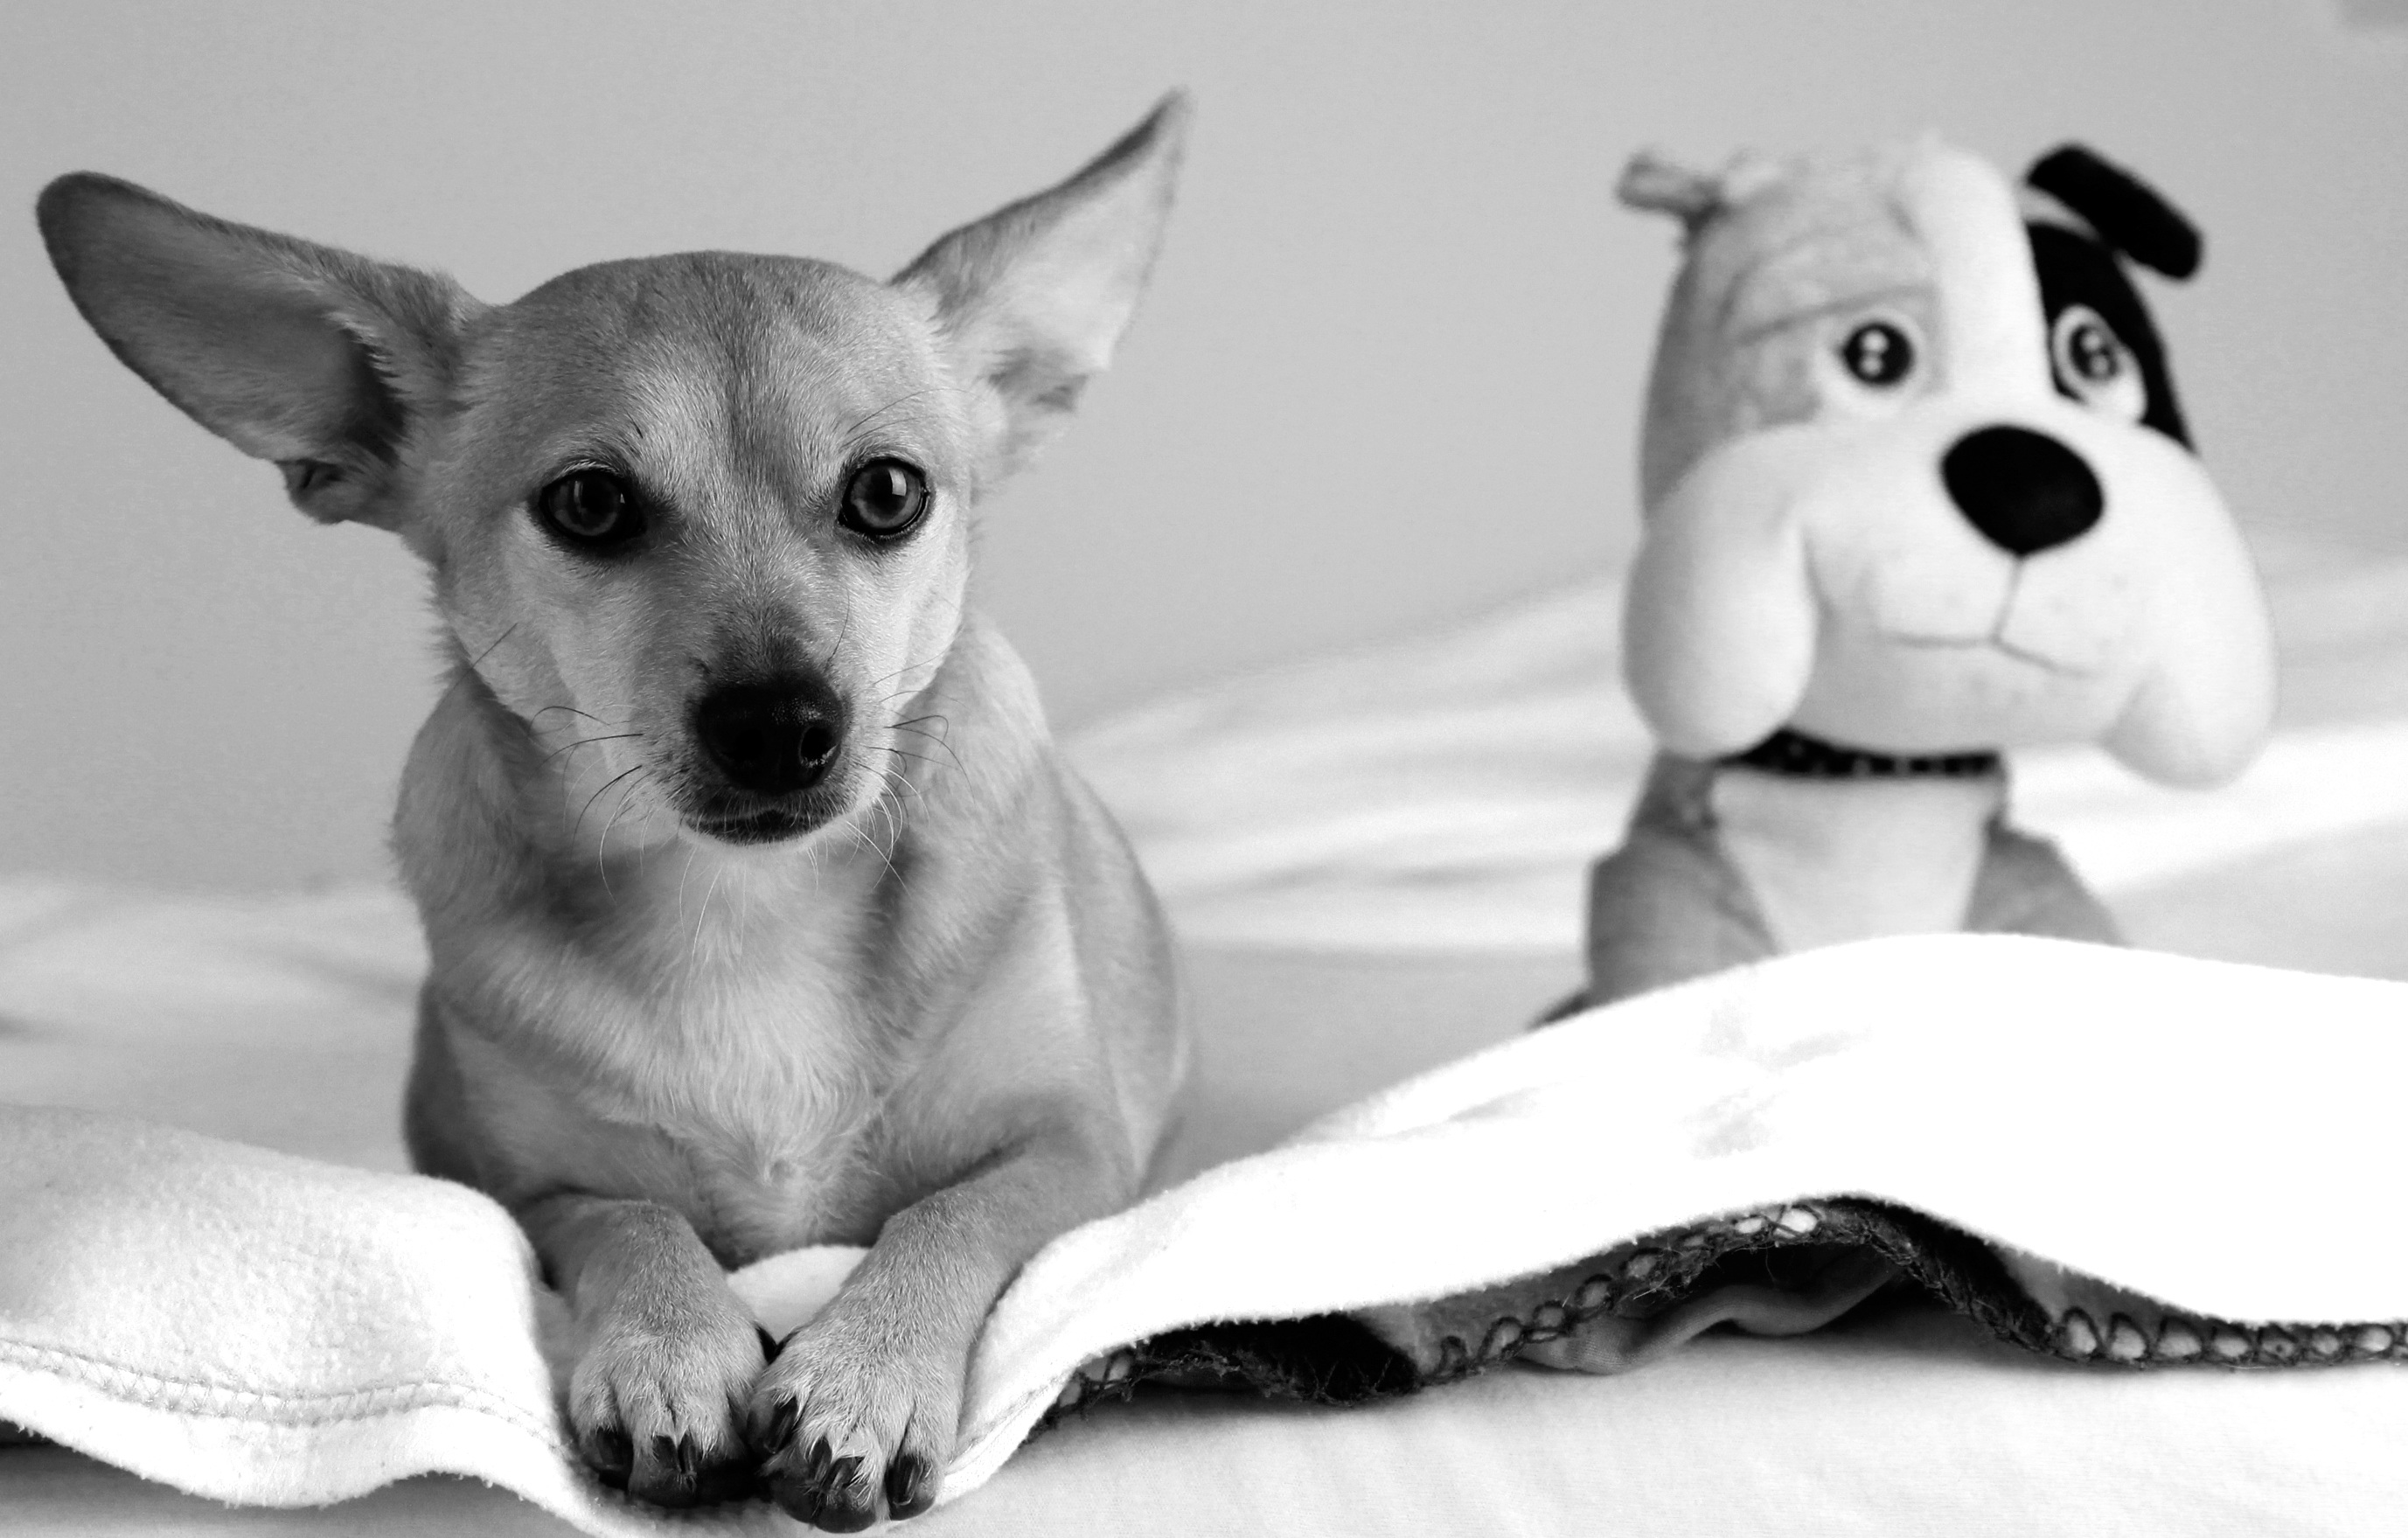
nature, black and white, car, game, puppy, dog, animal, cute, love, small, mammal, rest, black, ear, monochrome, pets, hairy, vertebrate, stray, dog breed, doggy, plays, loyalty, four legged, fur coat, eb, is watching, monochrome photography, dog like mammal